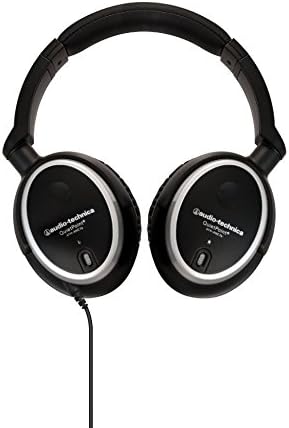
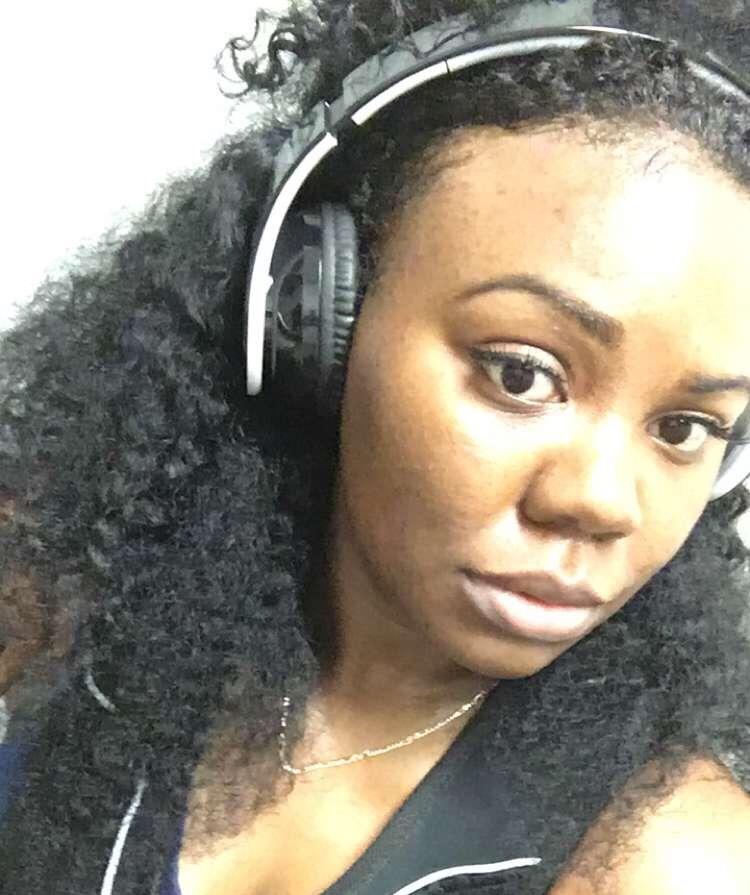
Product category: headphones
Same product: no